History of philosophical pessimism

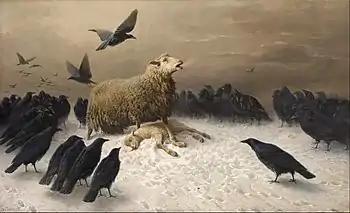

The pessimistic outlook of the German philosopher Julius Bahnsen is often described as the most extreme form of philosophical pessimism, perhaps even more so than Mainländer's since it excludes any possibility of redemption or salvation, with Bahnsen being skeptical that art, asceticism or even culture can remove us from this world of suffering, or that they provide escape from the self-torment of the will.